Sancha of Aragon (died 1097)

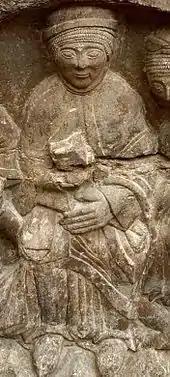
A detail from Sancha's sarcophagus, possibly a representation of her

Sancha Ramírez (born 1045, died 1097) was an Aragonese princess, the daughter of King Ramiro I and Queen Ermesinda. She was the countess of Urgell from 1063 until 1065 as the wife of Count Ermengol III. Her brothers Sancho Ramírez and García Ramírez became king of Aragon and bishop of Pamplona, respectively. During her brother's reign she played an important role in consolidating the Kingdom of Aragon, which had been founded by her father in 1035.